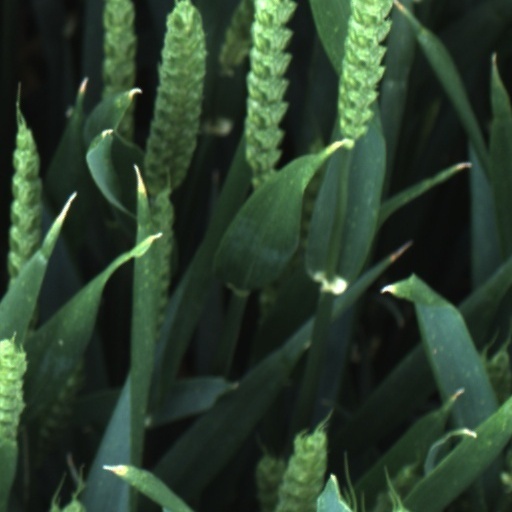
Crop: wheat